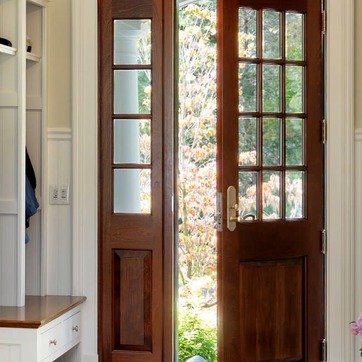
Material: foliage